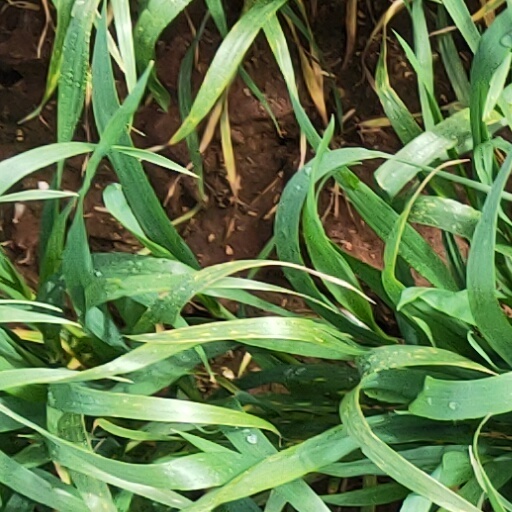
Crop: wheat